Blue Network

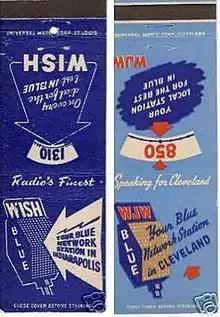
Matchbooks advertising the Blue Network affiliated stations in Indianapolis and Cleveland, from between 1943 (when WJW joined the Blue Network) and 1945

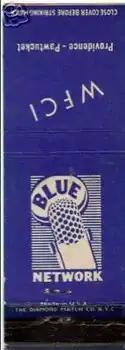
Matchbook from WFCI/1420 (now defunct) at Pawtucket, Rhode Island

Strengthening the affiliate station list was a matter of importance to the network. While the network had 116 stations in January 1942 and 155 stations as of June 1943, this still meant that it could only offer to advertisers coverage of approximately 76% of the radio homes in the United States. In this sense, the moves by the FCC to loosen the provisions of the contracts binding affiliated stations to networks helped the Blue Network. This allowed it to pick up a few additional stations in 1944, including (ironically) a few from the Mutual Broadcasting System. This was one of its priorities, as the Blue Network had inherited smaller and less powerful stations than NBC and CBS.